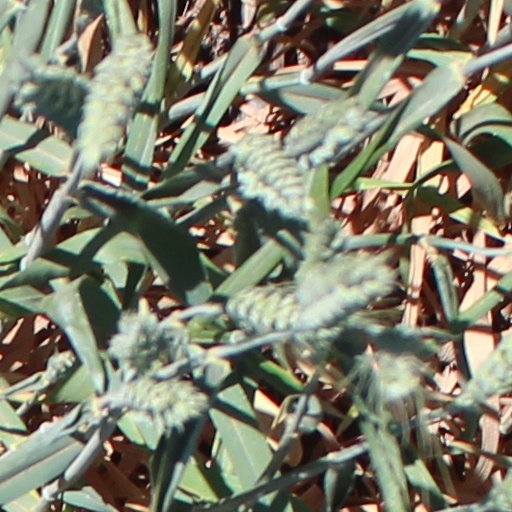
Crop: wheat